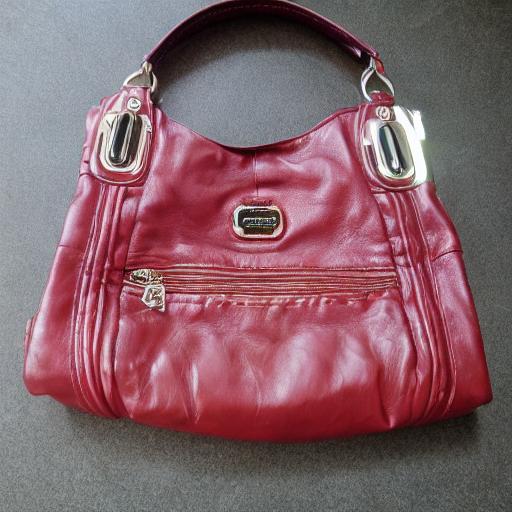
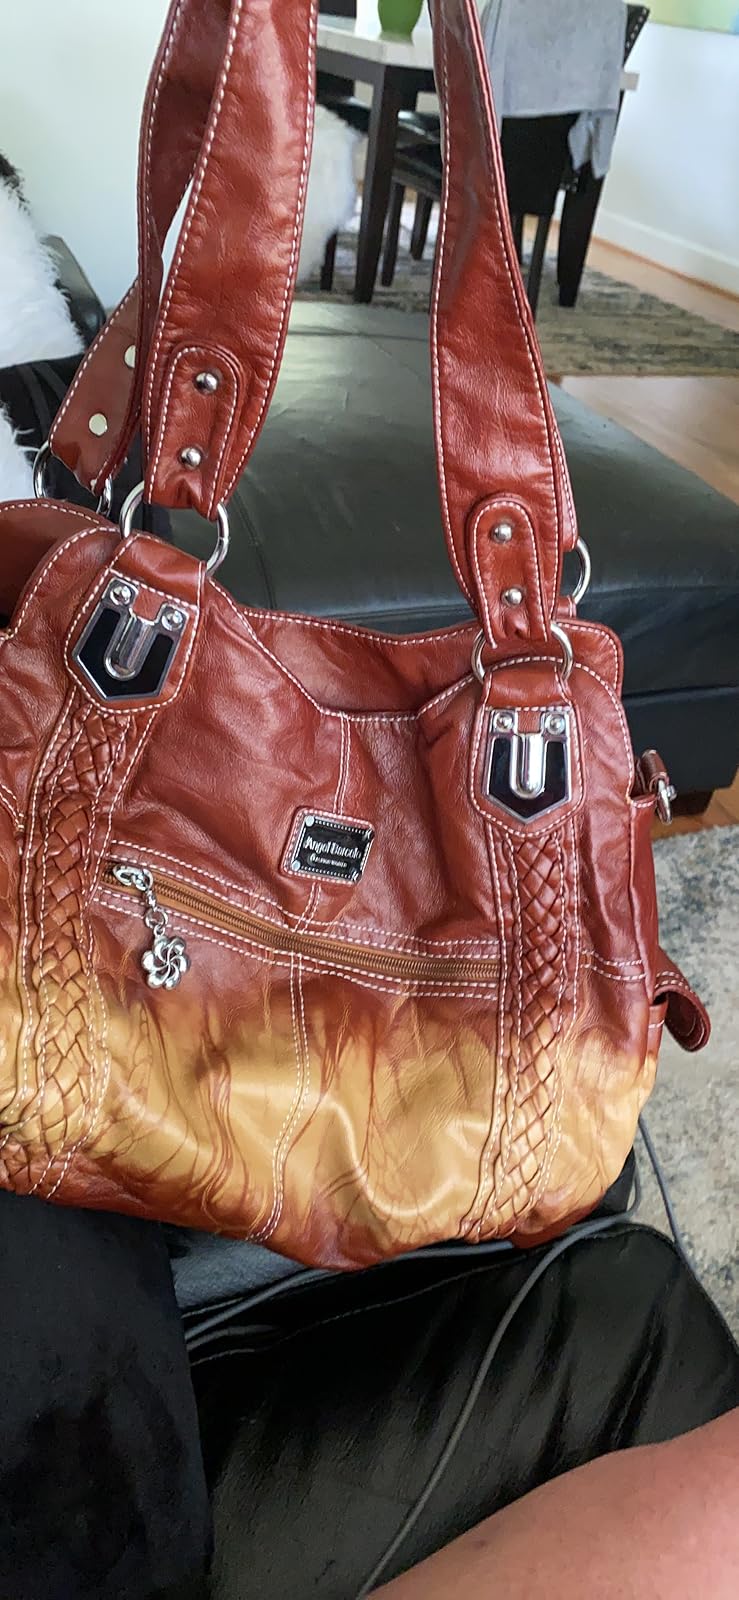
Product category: accessories_handbag
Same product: no